Frans Floris

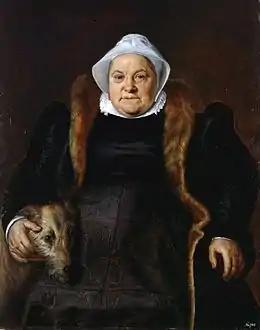
"Portrait of an elderly lady"

Documentary evidence about the life of Frans Floris is scarce. Most of what we know about the youth and training of Frans Floris is based on the early biographer Karel van Mander's biography of the artist. At ten pages long it is one of the most detailed biographies in van Mander's "Het Schilder-boeck" published in 1604. According to van Mander, Frans Floris was the son of the stonecutter Cornelis I de Vriendt (died 1538). Like his brothers, Frans began as a student of sculpture, but later he gave up sculpture for painting. Floris went to Liège where he studied with the prominent painter Lambert Lombard. The choice for Lombard as a teacher was surprising since Antwerp was a cultural centre with many outstanding painters. He may have chosen Lombard as his brother Cornelis was good friends with Lombard, whom he had met in Rome around 1538. It is also possible that Frans trained as a painter in Antwerp before studying under Lombard. Floris became a master in the Antwerp Guild of Saint Luke in 1539–40.